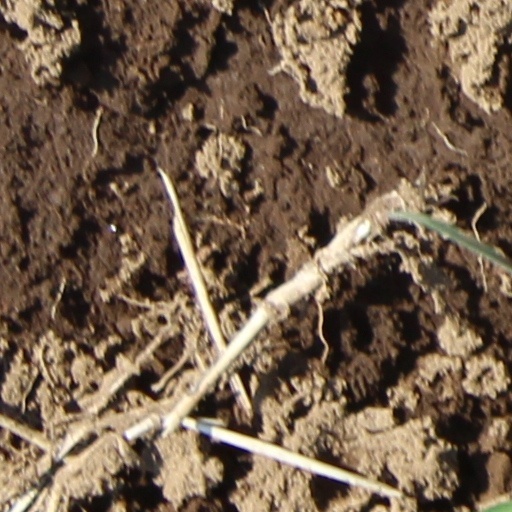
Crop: wheat